Slim Callaghan Intervenes

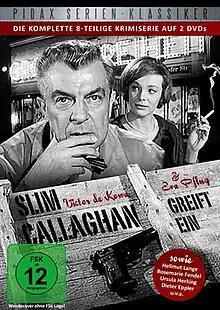

Slim Callaghan Intervenes (German: Slim Callaghan greift ein) is a 1964 West German crime television series broadcast on ZDF in eight episodes. The programme was based on the series of novels by British writer Peter Cheyney featuring the London-based private detective Slim Callaghan. In the television adaptation Callaghan is operating his own agency in Munich. He is played by Viktor de Kowa while Eva Pflug featured as his loyal secretary Steffie.